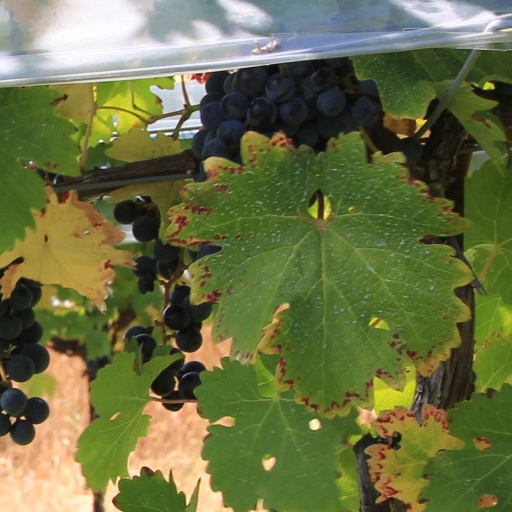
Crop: grape